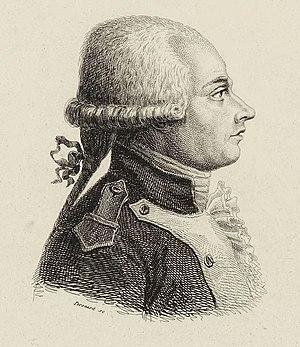
La grande effervescence connue par la presse sous la Révolution française de 1789, à la suite de la proclamation de la liberté de la presse, amena de nombreux hommes de lettres à embrasser la carrière journalistique. Un bon nombre de journalistes sous la Révolution connaitront, au mieux, la répression et, au pire, une fin violente.